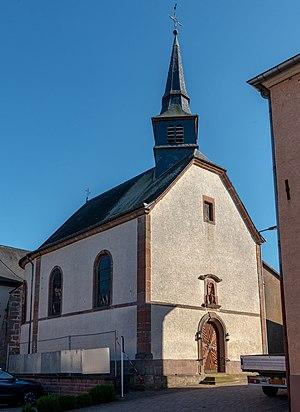
Oberfeulen est une section de la commune luxembourgeoise de Feulen située dans le canton de Diekirch.